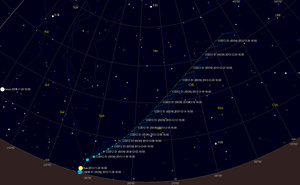
Capture d’écran du logiciel Cartes du Ciel montrant la position orbitale de la comète C/2012 S1 (ISON), 30 jours après son périhélie tel que visible depuis Zagreb, en Croatie, à 16:00 CET (15:00 UTC).